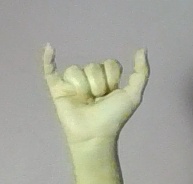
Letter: ya